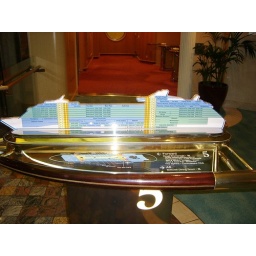
Getting around the ship was VERY easy with these markers on every floor on both sides of the ship.